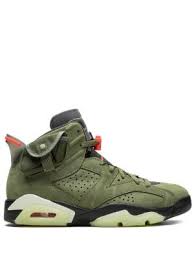
Label: Sneaker